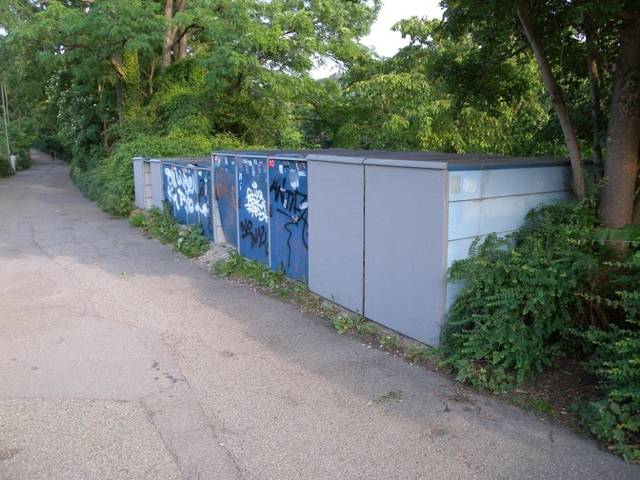
Region: Germany
Coordinates: 48.738, 9.301